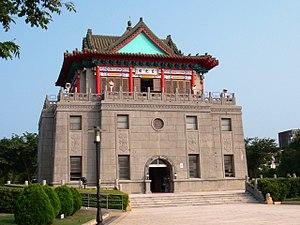
Kinmen est une île de la République de Chine, formant l'essentiel du comté de Kinmen au sein de sa province du Fujian. De nombreux habitants parlent le minnan.